Carlos José Solórzano

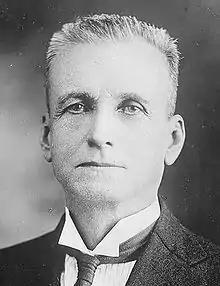
Portrait of Solórzano

Carlos José Solórzano Gutiérrez (17 January 1860 in Managua – 30 August 1936 in San José, Costa Rica) was the President of Nicaragua between 1 January 1925 and 14 March 1926.